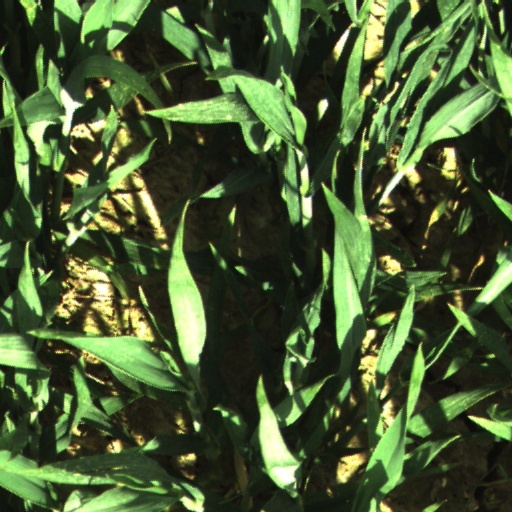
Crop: wheat